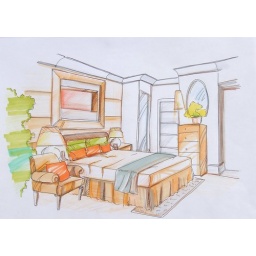
The bed lies on the other side of the room,opposite to the TV and sofa in picture 1.